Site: brandenburg
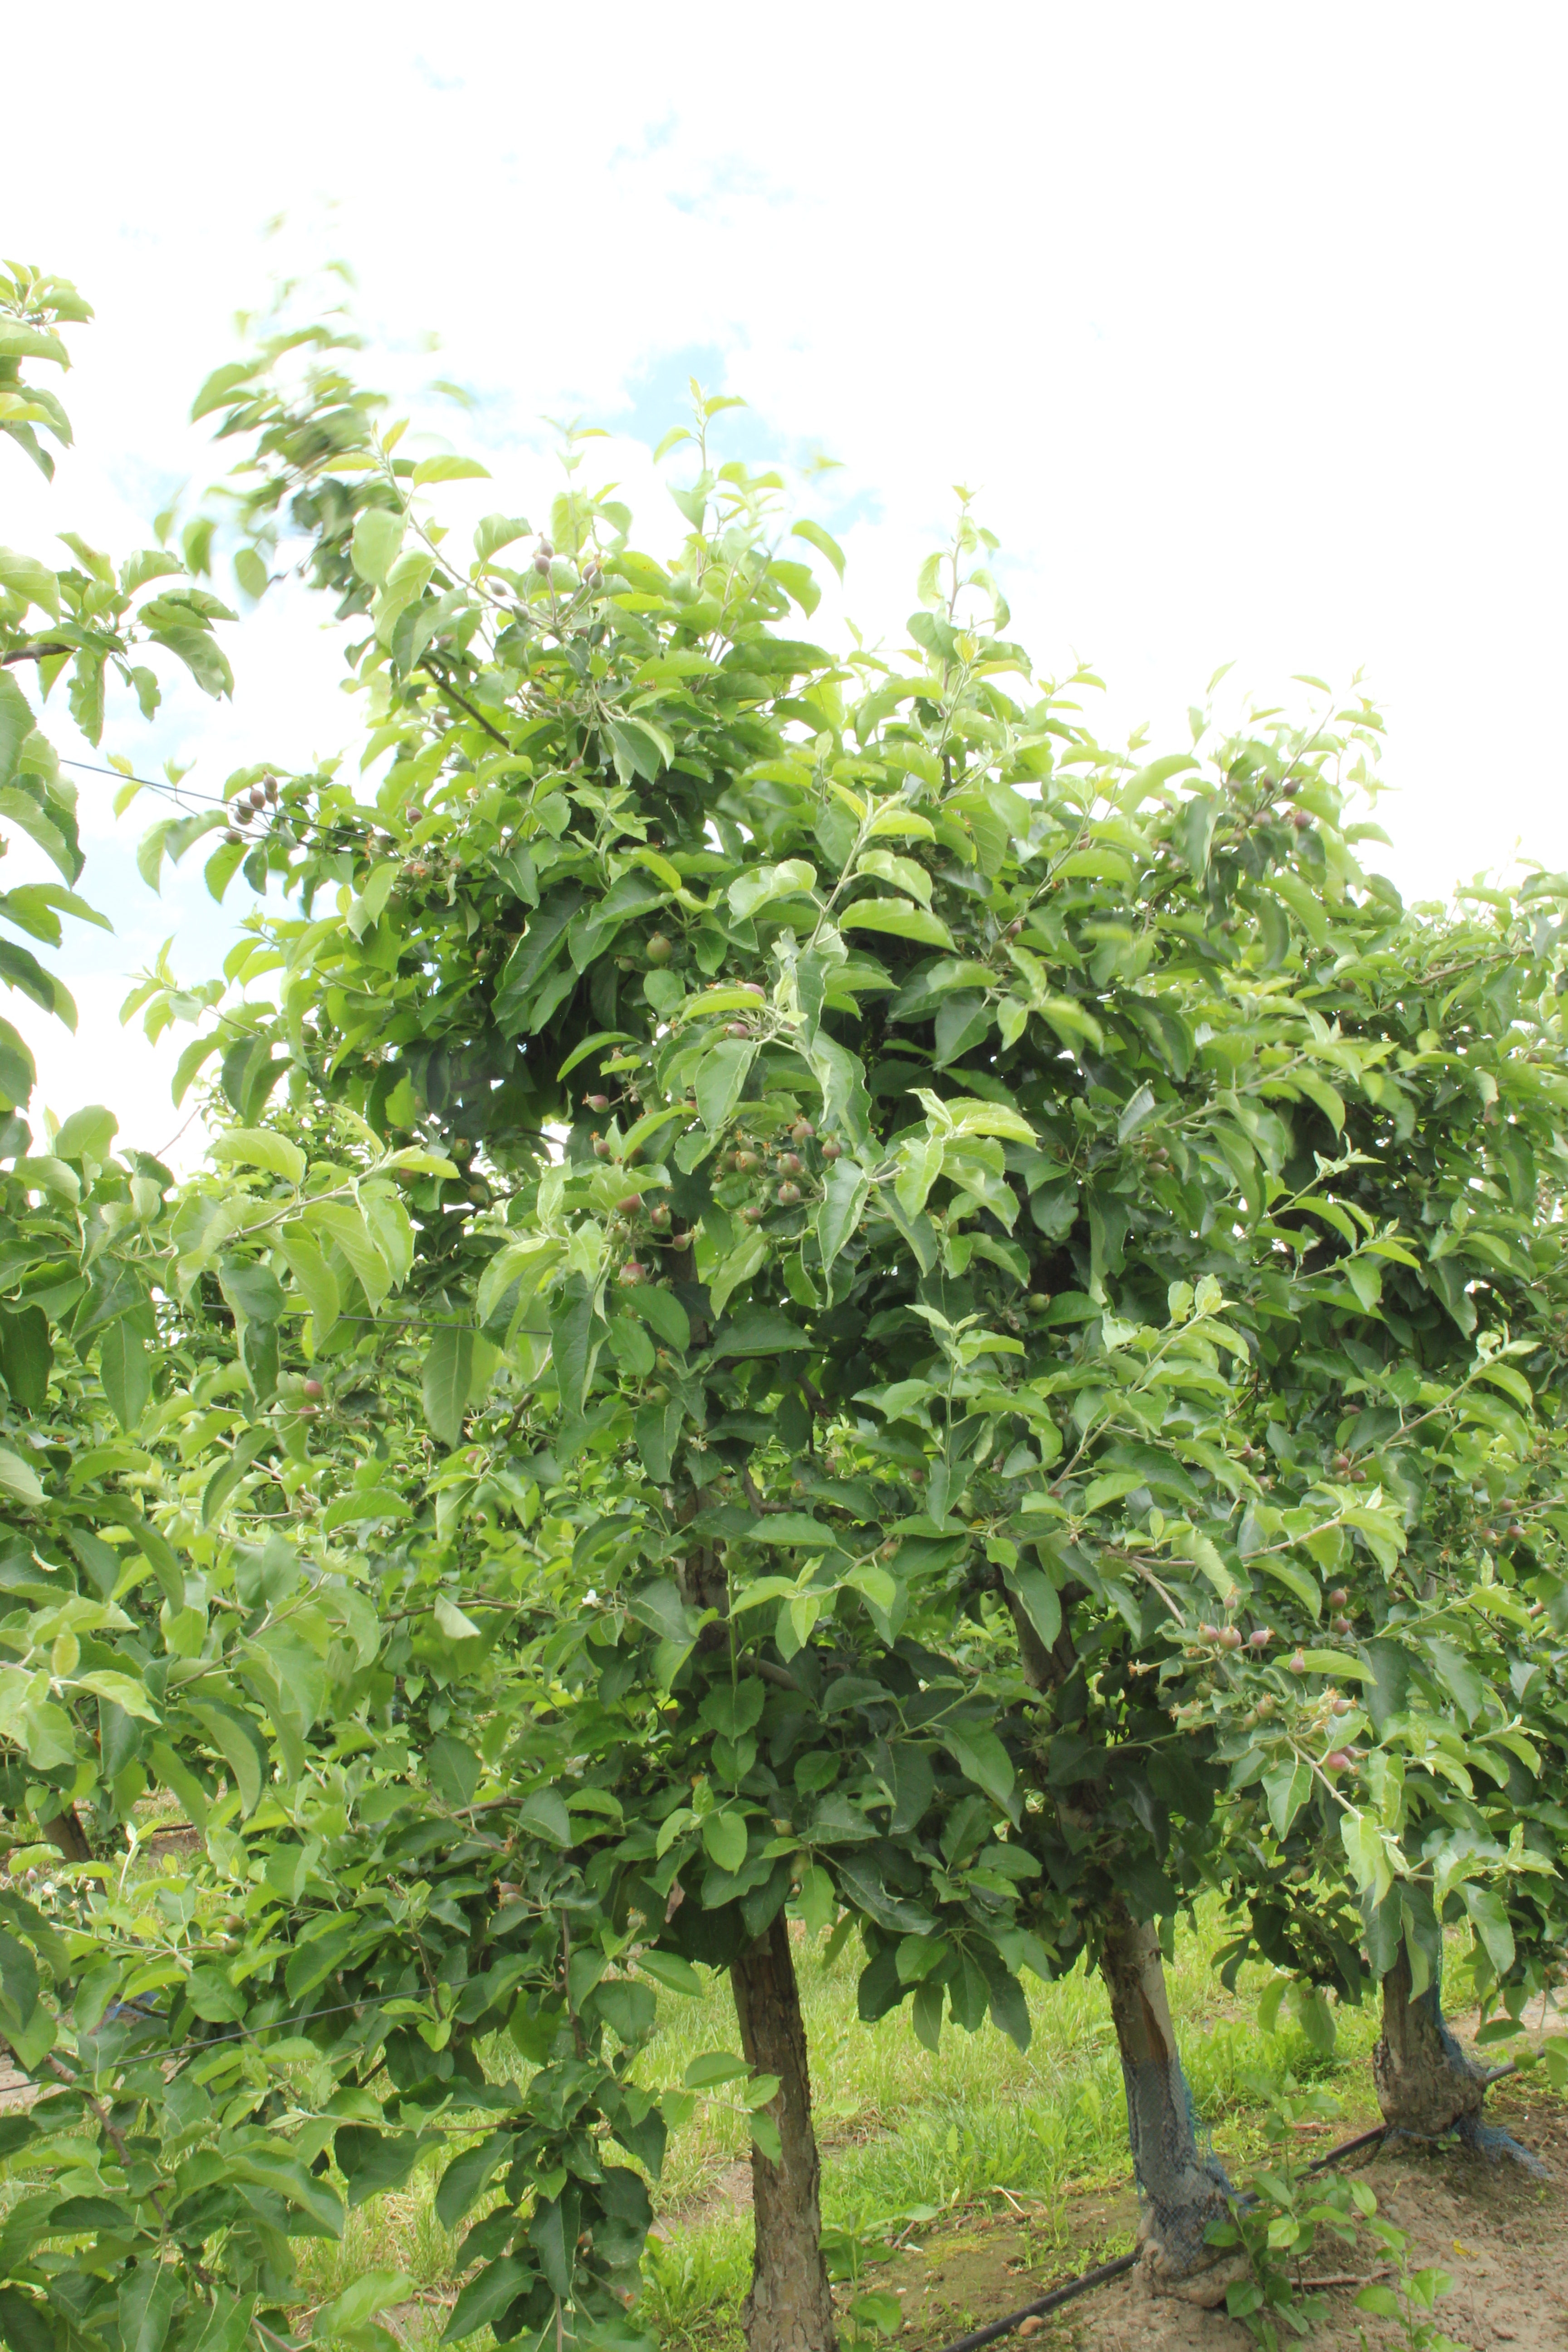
Growth stage (BBCH 72): Development of fruit